Nairana-class escort carrier

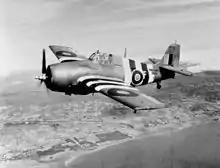
Fleet Air Arm Grumman Wildcat

Russian convoy JW 61 which sailed on 20 October had for the first time three escort carriers, "Vindex", "Nairana" and HMS "Tracker". This was a large convoy of 62 merchant ships with a large escort group. Vice-Admiral Frederick Dalrymple-Hamilton was in command with "Vindex" as his flagship.